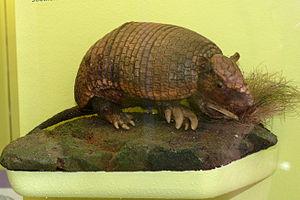
Le Tatou à queue nue du Sud est une espèce de tatou originaire d'Amérique du Sud. Il a été décrit par Linnaeus en 1758.
Cabassous est un genre de tatous de la sous-famille des Tolypeutinae.